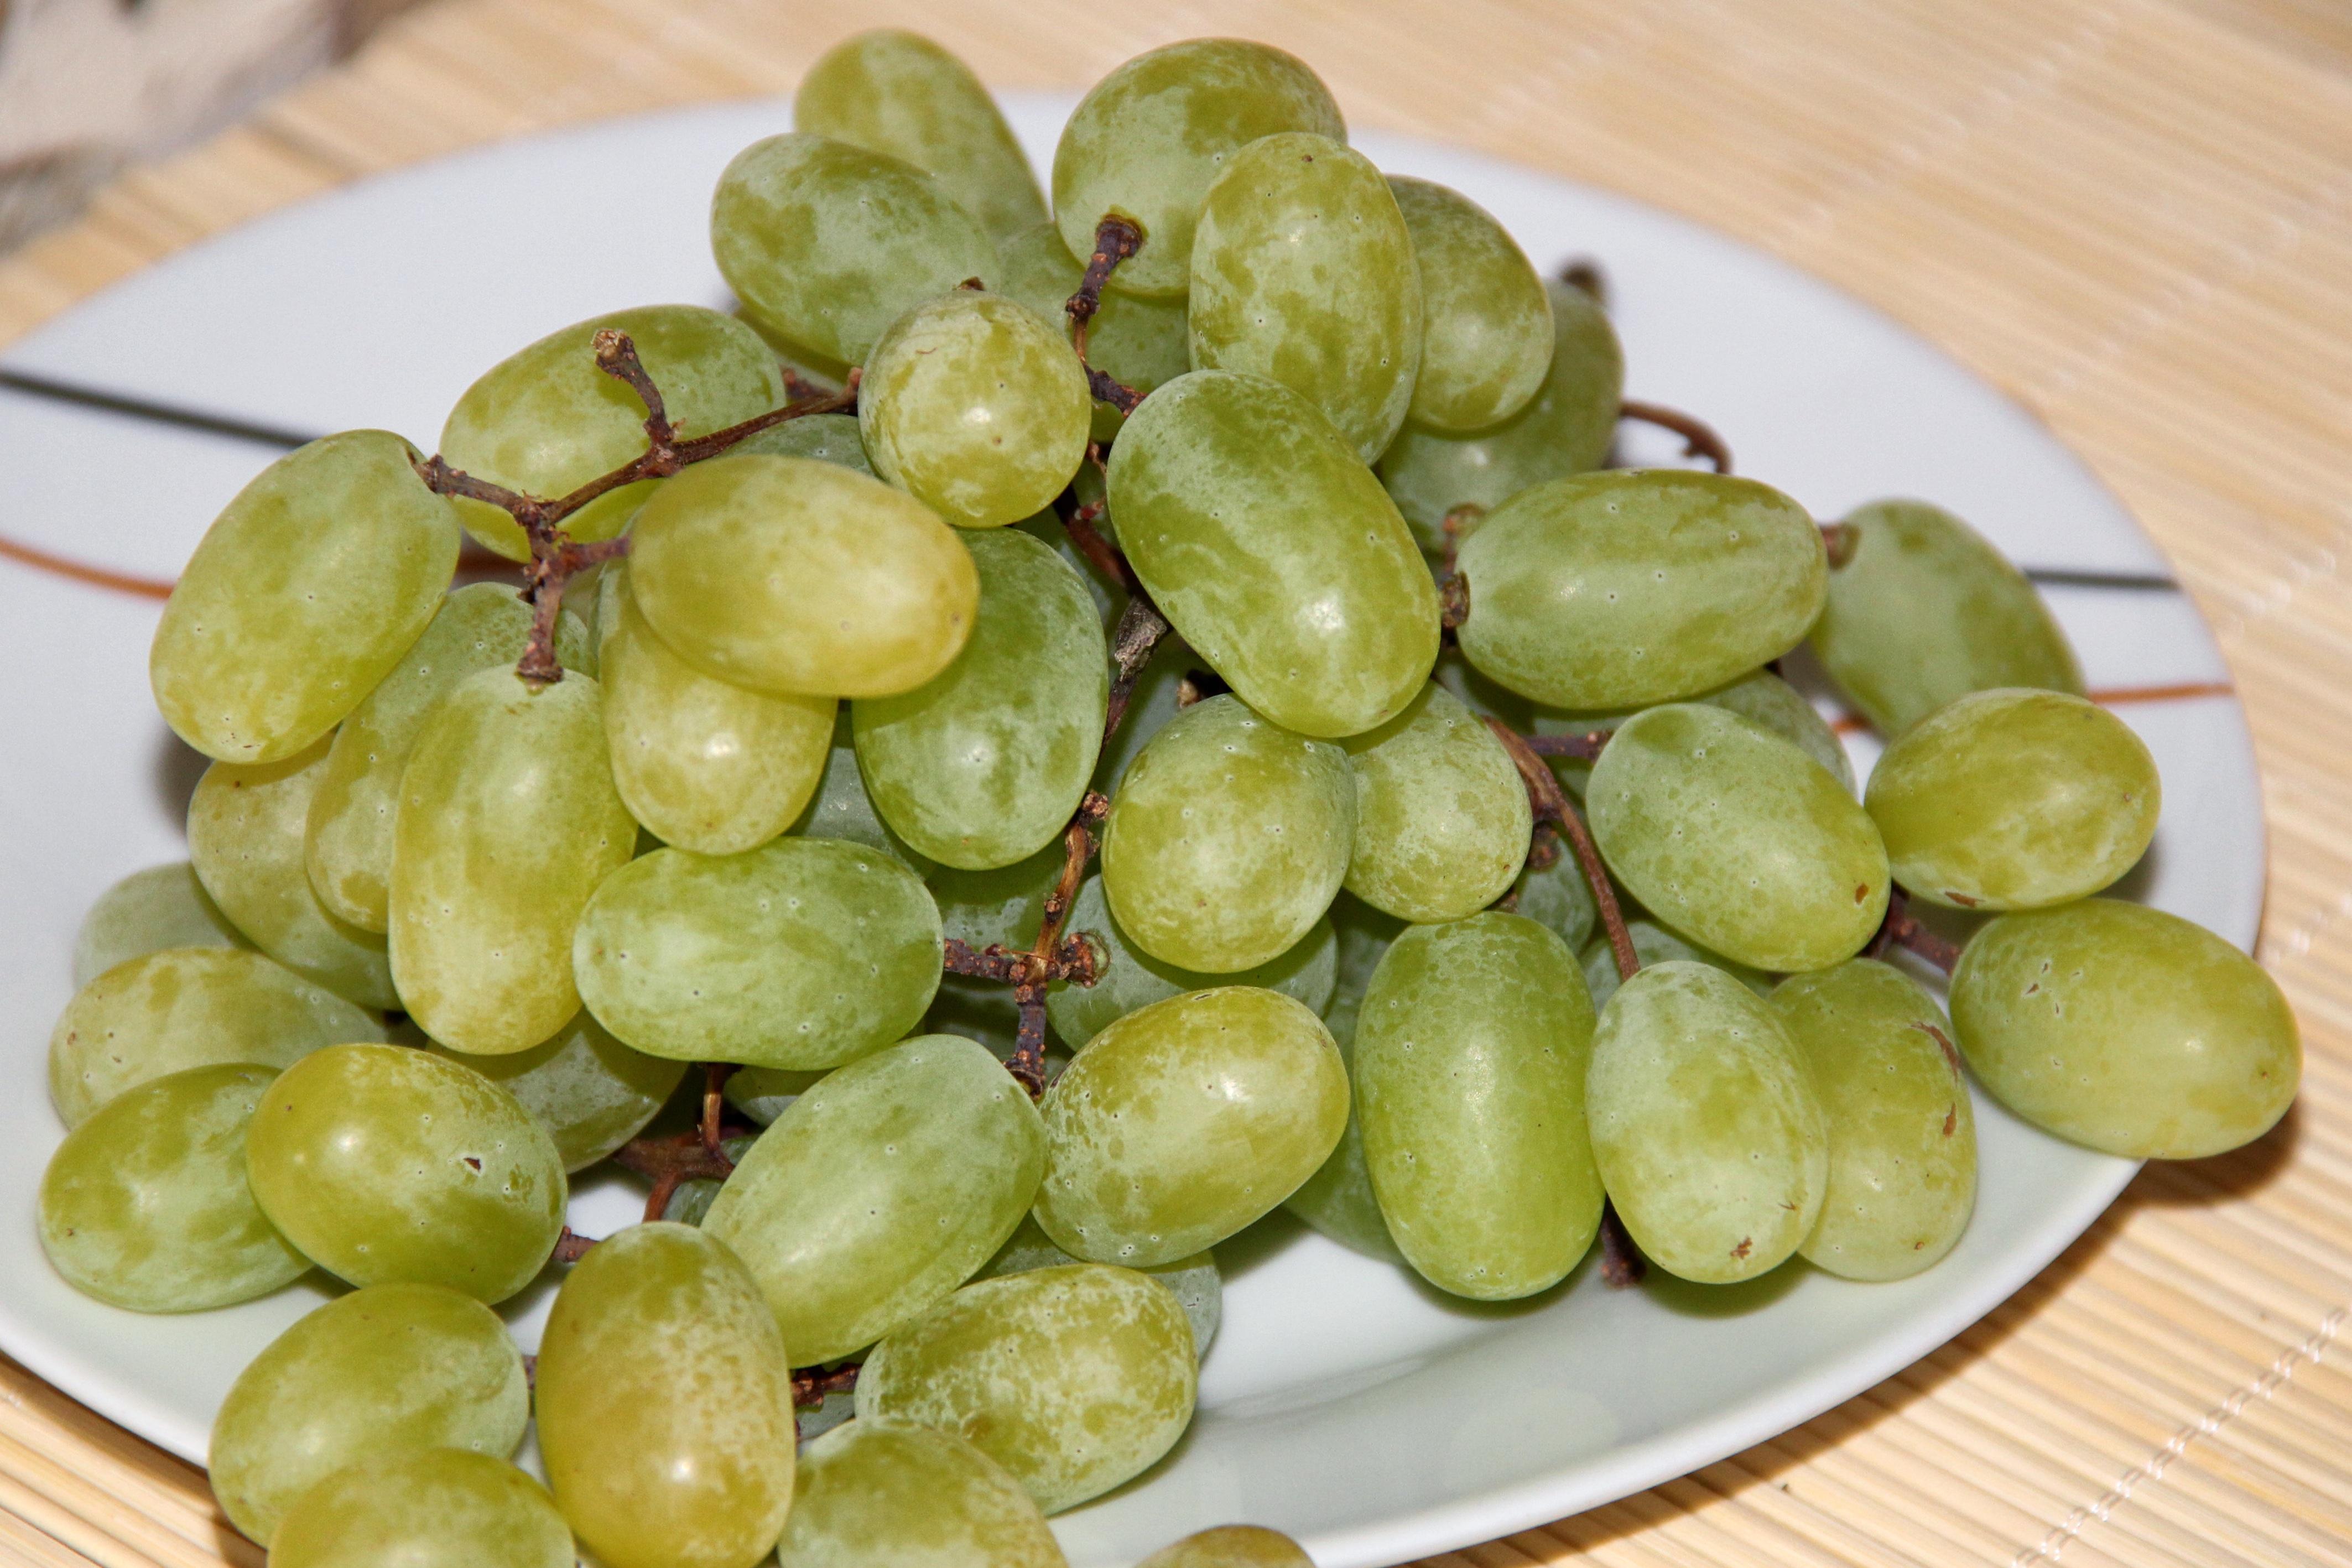
plant, fruit, sweet, food, produce, vegetable, eat, delicious, grapes, flowering plant, green grapes, table grapes, ripe grapes, land plant